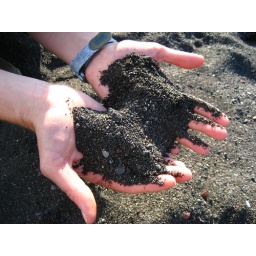
Almost all the lakes in the lakes district have black sand beaches...a product of the volcanic history of the area.